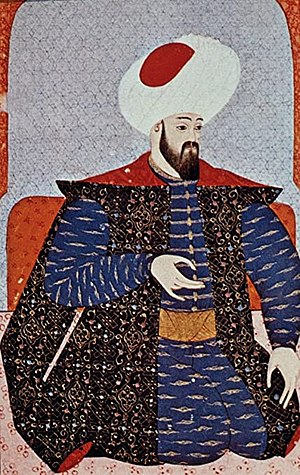
Osman 1.
Osman 1.
Osman I arvede titlen bey for landsbyen Söğüt fra sin far, Ertugrul, der døde i 1281. Osman er anset som grundlægger af Osmannerriget, og det er efter ham, at rigets indbyggere, tyrkerne, kaldte sig osmanner. Den betegnelse forsvandt efter Osmannerrigets sammenbrud i det 20. århundrede og stiftelsen af Tyrkiet.